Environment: lab
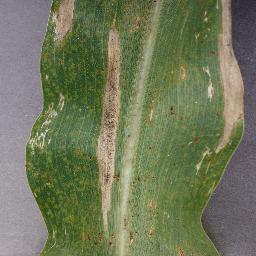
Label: northern_corn_leaf_blight